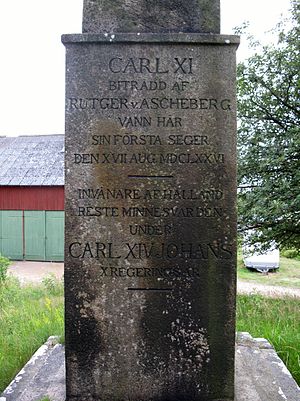
Slaget ved Halmstad / Baggrund
Mindesten over slaget ved Fyllebro rejst 1828.
Slaget ved Halmstad, også benævnt slaget ved Fyllebro, var et afgørende slag under skånske krig mellem Sverige og Danmark. Det stod uden for Halmstad den 17. august 1676, da en dansk hær blev besejret. Med sejren afværgedes en dansk trussel mod Göteborg. I stedet kunne svenskerne samle forstærkninger og senere besejre den danske hær i slaget ved Lund. Slaget ved Halmstad blev det sidste slag mellem danskere og svenskere i Halland.